2022 NASCAR All-Star Race

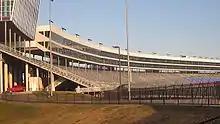
Texas Motor Speedway

The All-Star Race is open to race winners from last season through the 2022 AdventHealth 400 at Kansas Speedway, all previous All-Star race winners, NASCAR Cup champions who had attempted to qualify for every race in 2022, the winner of each stage of the All-Star Open, and the winner of the All-Star fan vote are eligible to compete in the All-Star Race.